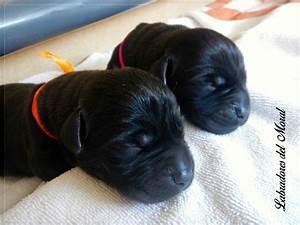
dog